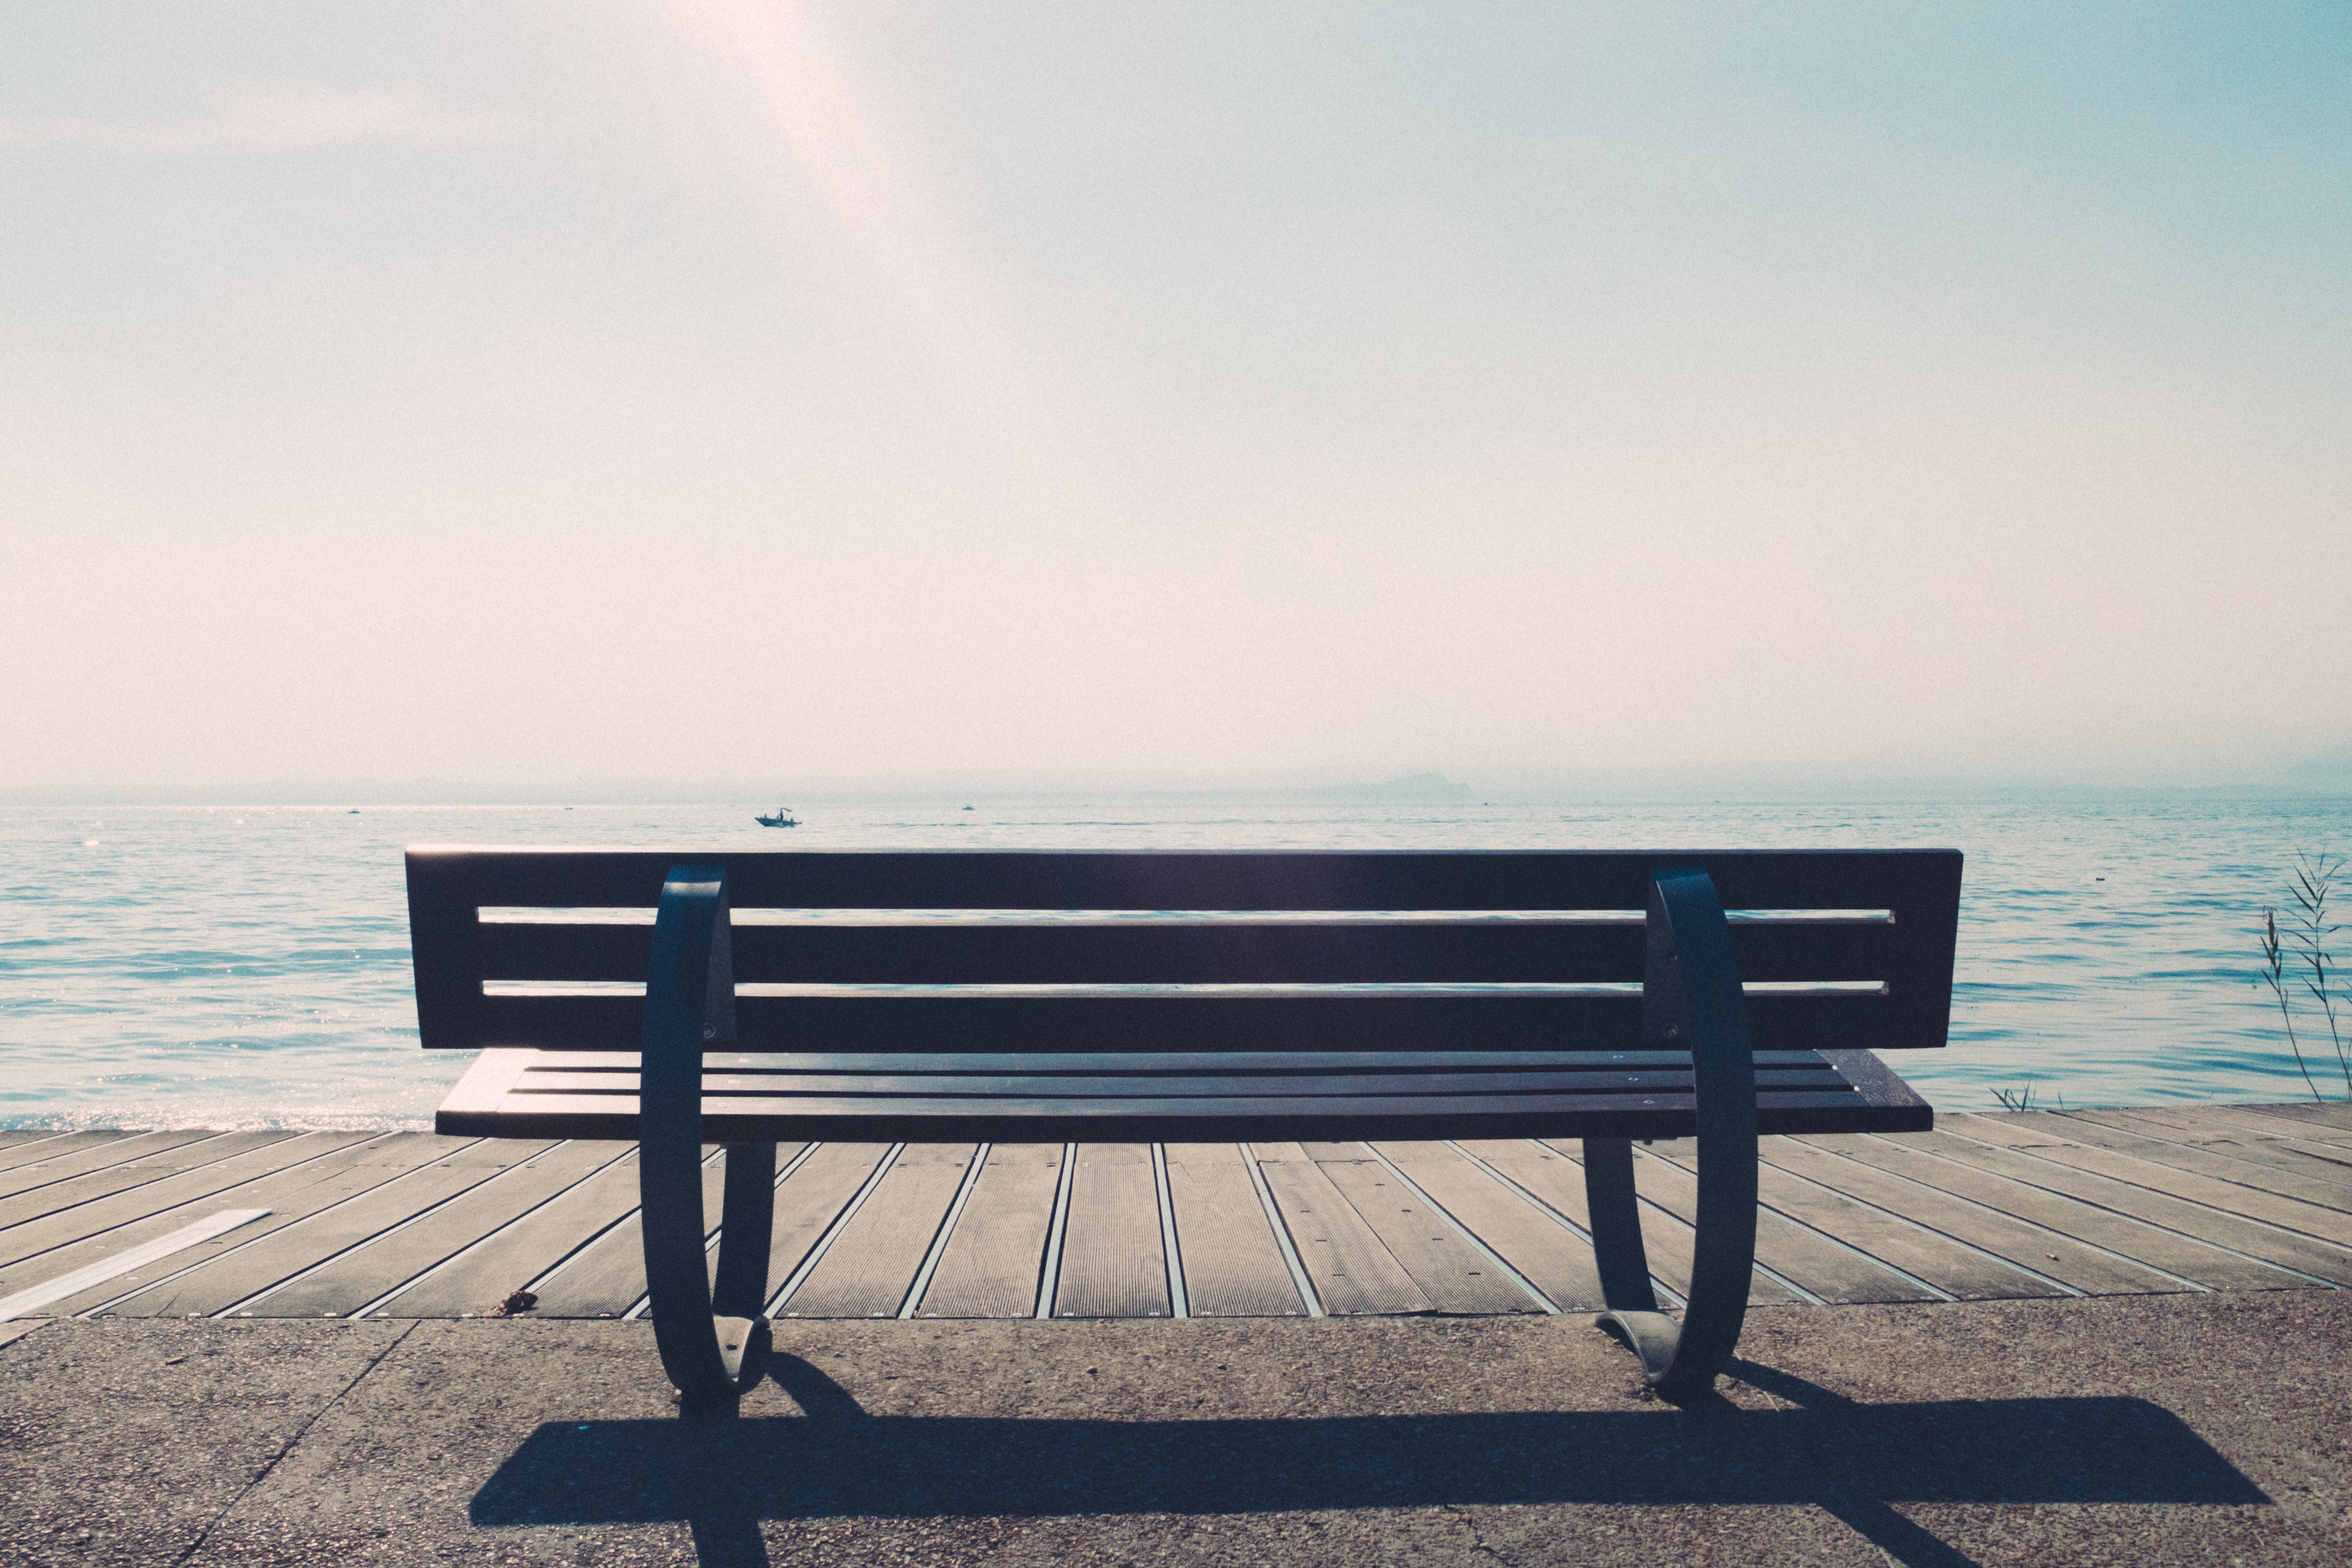
table, wood, bench, chair, blue, furniture, outdoor furniture, studio couch